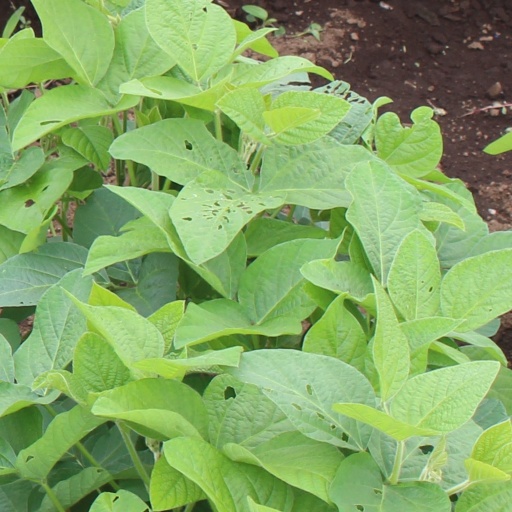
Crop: soybean